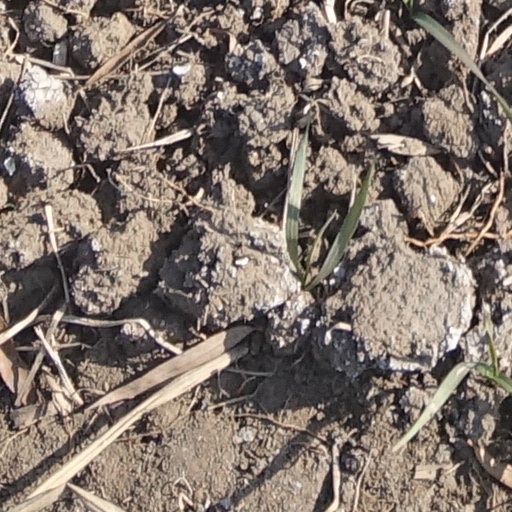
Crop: wheat